UNC Medical Center

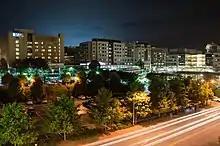
UNC Medical Center at night

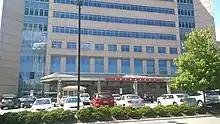
UNC Memorial Hospital Emergency Department

North Carolina Children's Hospital (NCCH) is a pediatric acute care hospital located within UNC Medical Center in Chapel Hill, North Carolina. The hospital has 158 beds. It is affiliated with The University of North Carolina School of Medicine, and is a member of UNC Health. The hospital provides comprehensive pediatric specialties and subspecialties to infants, children, teens, and young adults aged 0–21 throughout North Carolina. North Carolina Children's Hospital features the only pediatric Level 1 Trauma Center in the region, and 1 of 3 in the state.